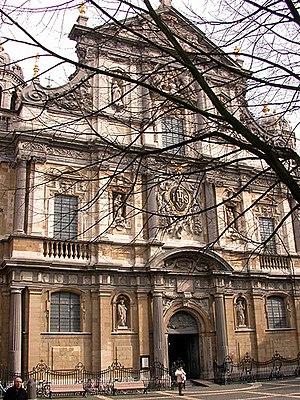
Pierre Huyssens, né le 22 février 1577 à Bruges où il meurt le 6 juin 1637, est un frère jésuite, architecte de profession, reconnu comme le maître du Baroque dans les anciens Pays-Bas.